Bruce Anstey

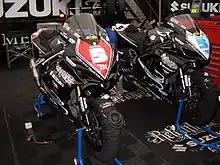
Two of Anstey's race bikes displaying his No 5 plate

In 2008, Anstey opened his account by claiming the runner up spot in the Superbike race. This was followed by an initial victory in the opening Supersport only for Anstey to be subsequently stripped of the 1st place. Having defied a heavy cold to win the race, he was disqualified following an inspection of his machine, which found the exhaust cam did not meet regulations. However just two days later on Wednesday 4 June Anstey won the second Supersport Junior race in which he was involved in a dice on corrected time with Ian Hutchinson. Following over 150 miles of racing, Anstey came home in a time of 1'13:35.71 at an average speed of 123.041 mph. On his second lap he also broke the lap record for the race with an average speed of 125.359 mph.